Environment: real
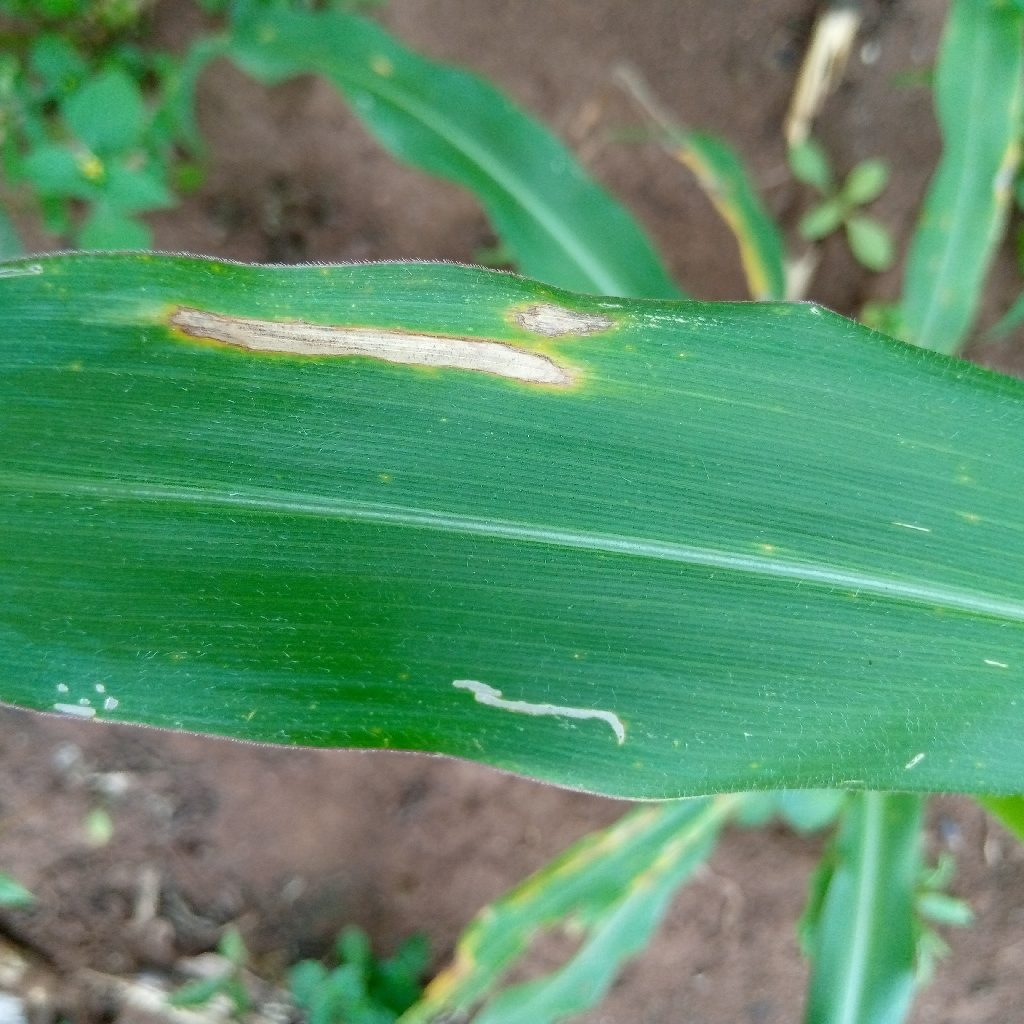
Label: northern_corn_leaf_blight